Acting Witan of Mercia

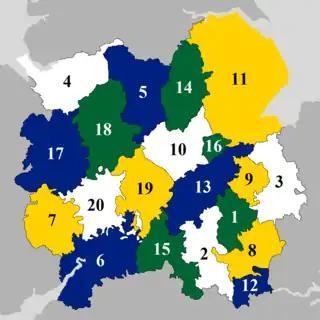
The Twenty Shires of Mercia

The Mercia Movement was formed in 1993 to produce the blueprint for the Draft Constitution for Mercia, along with a work entitled 'The Mercia Manifesto: A blueprint for the future inspired by the past'. The Mercian Constitutional Convention was formed in Birmingham on 17 March 2001 and decided to accept the Draft Constitution for Mercia as the basis for its deliberations. The Convention debated the draft for over two years and passed a series of amendments to it, although the essence of the draft remained the same and most of its content was unaltered. The Convention published the final draft of its work as "The Constitution Of Mercia", a 21-page booklet, in 2003. It consisted of 28 Articles and numerous sub-articles and claimed to be 'the ultimate legal authority in Mercia', stated in Article 1.1 to 'comprise its historic twenty shires ( Bedfordshire, Buckinghamshire, Cambridgeshire, Cheshire, Derbyshire, Gloucestershire, Herefordshire, Hertfordshire, Huntingdonshire, Leicestershire, Lincolnshire, Middlesex, Northamptonshire, Nottinghamshire, Oxfordshire, Rutland, Shropshire, Staffordshire, Warwickshire and Worcestershire) or such of these as find a common Mercian identity and wish to be included in the region'. The Constitution offered a new holistic society in Mercia, based on organic democracy, co-operative community and ecological balance.